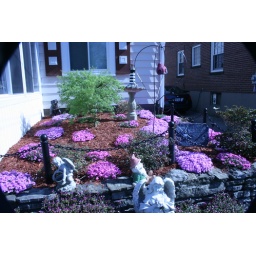
The flower bed in my front yard